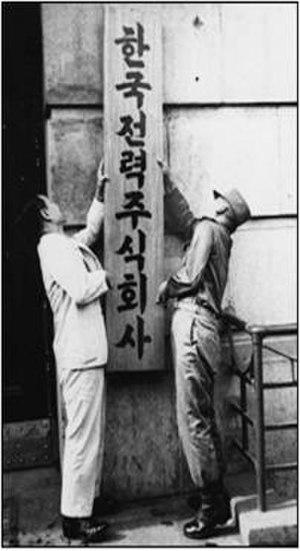
Korea Electric Power Corporation est la plus grande compagnie d'électricité en Corée du Sud, responsable de la production, du transport et de la distribution d'électricité ainsi que du développement de projets d'énergie électriques nucléaires, éoliens et thermiques. L'entreprise, détenue à 51 % par le gouvernement coréen, produit 93 % de l'électricité de la Corée du Sud. Elle se classe au 7ᵉ rang mondial pour la puissance installée de ses centrales électriques.